Sylvia Fowles

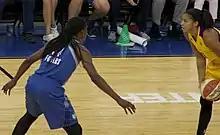
Fowles guarding Candace Parker in 2016. "The New York Times" says Fowles has "great agility and a spacious wingspan."

Fowles turned down a contract extension offer with the Sky in September 2014. She requested a trade but no trade offers from other teams for her had been sufficient. She sat out the first half of the 2015 WNBA season until she was traded to the Minnesota Lynx on July 27, 2015 as part of a three-team deal that sent Érika de Souza to the Sky and Damiris Dantas and Reshanda Gray to the Atlanta Dream. Joining forces with Maya Moore, Seimone Augustus and Lindsay Whalen, the Lynx were a powerhouse in the Western Conference, finishing first place and advancing all the way to the WNBA Finals, facing the Indiana Fever. With the series tied 2–2 in the decisive game 5, Fowles proved to be relentless against the Fever, scoring 20 points along with 11 rebounds in a 69–52 victory. She was named the WNBA Finals MVP as the Lynx won their third WNBA Championship in five years.